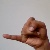
The image shows a hand gesture representing the letter 'J' in Indian Sign Language.